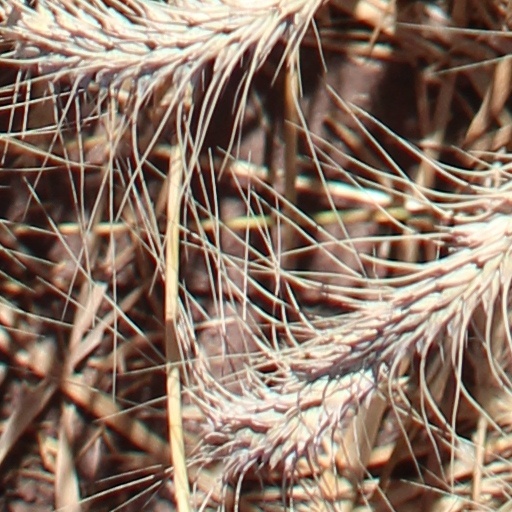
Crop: wheat